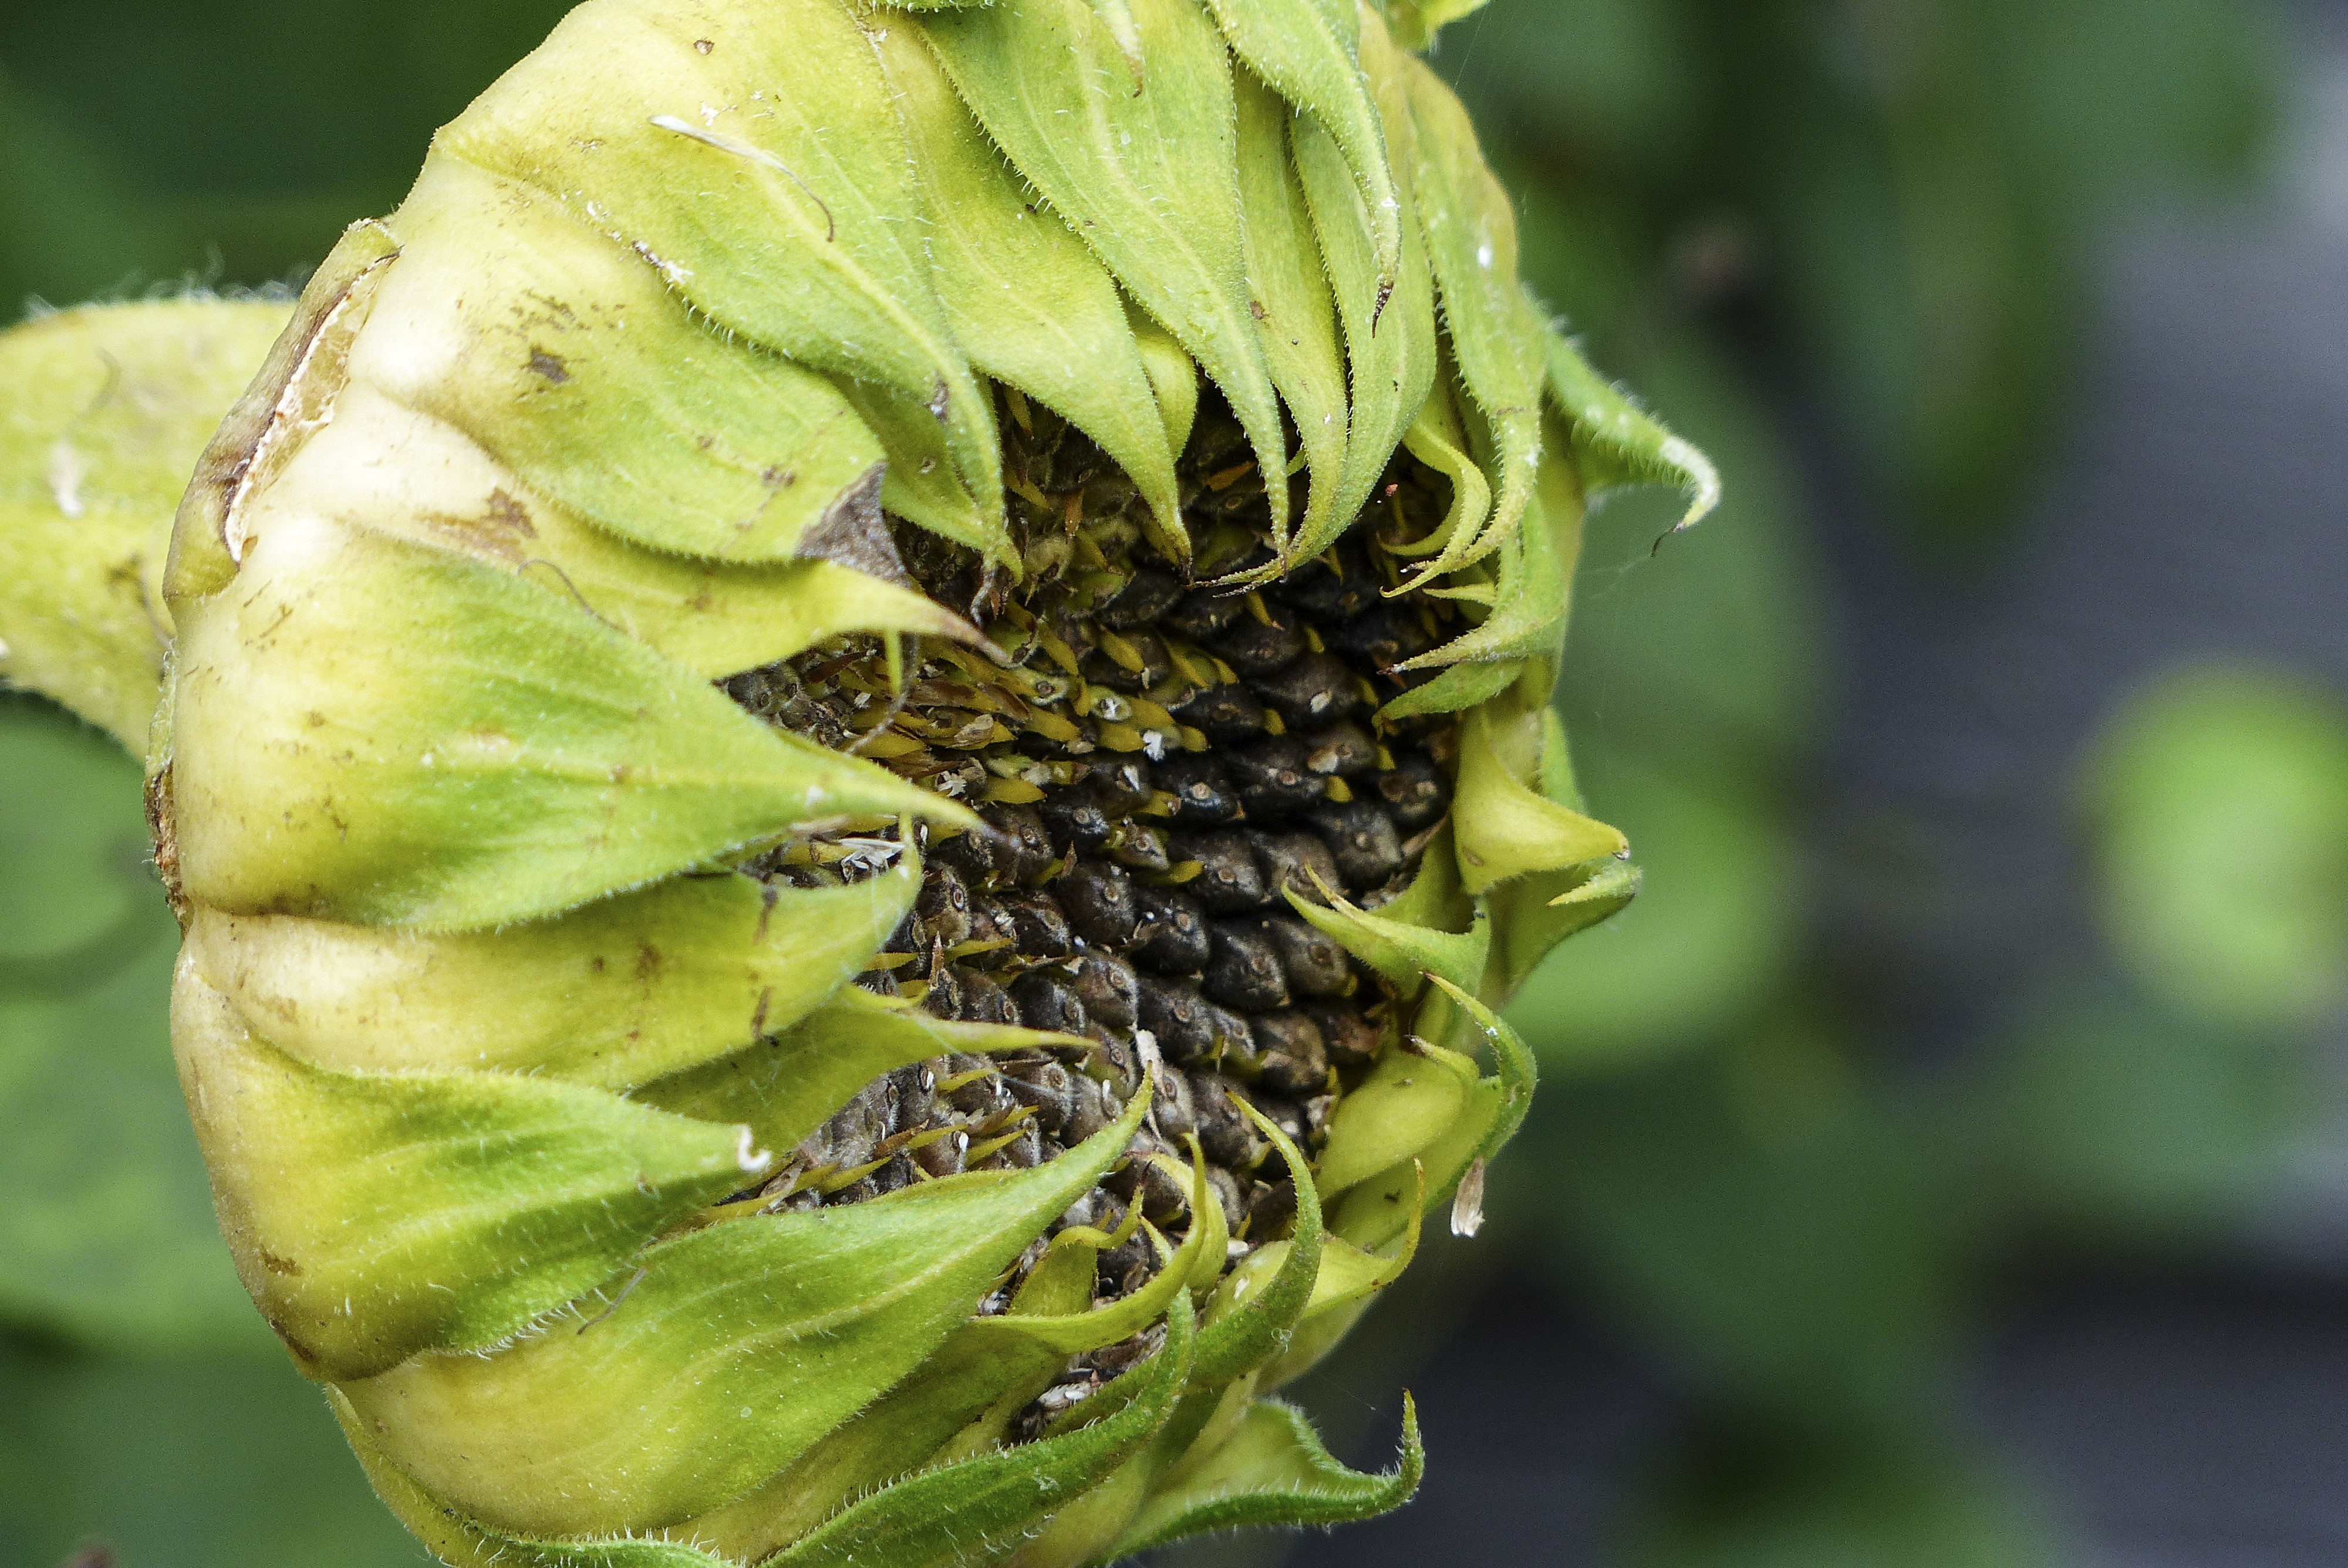
nature, plant, fruit, leaf, flower, food, green, produce, vegetable, autumn, botany, flora, sunflower, close up, withered, thistle, bud, macro photography, flowering plant, daisy family, ripe fruit, plant stem, land plant